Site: brandenburg
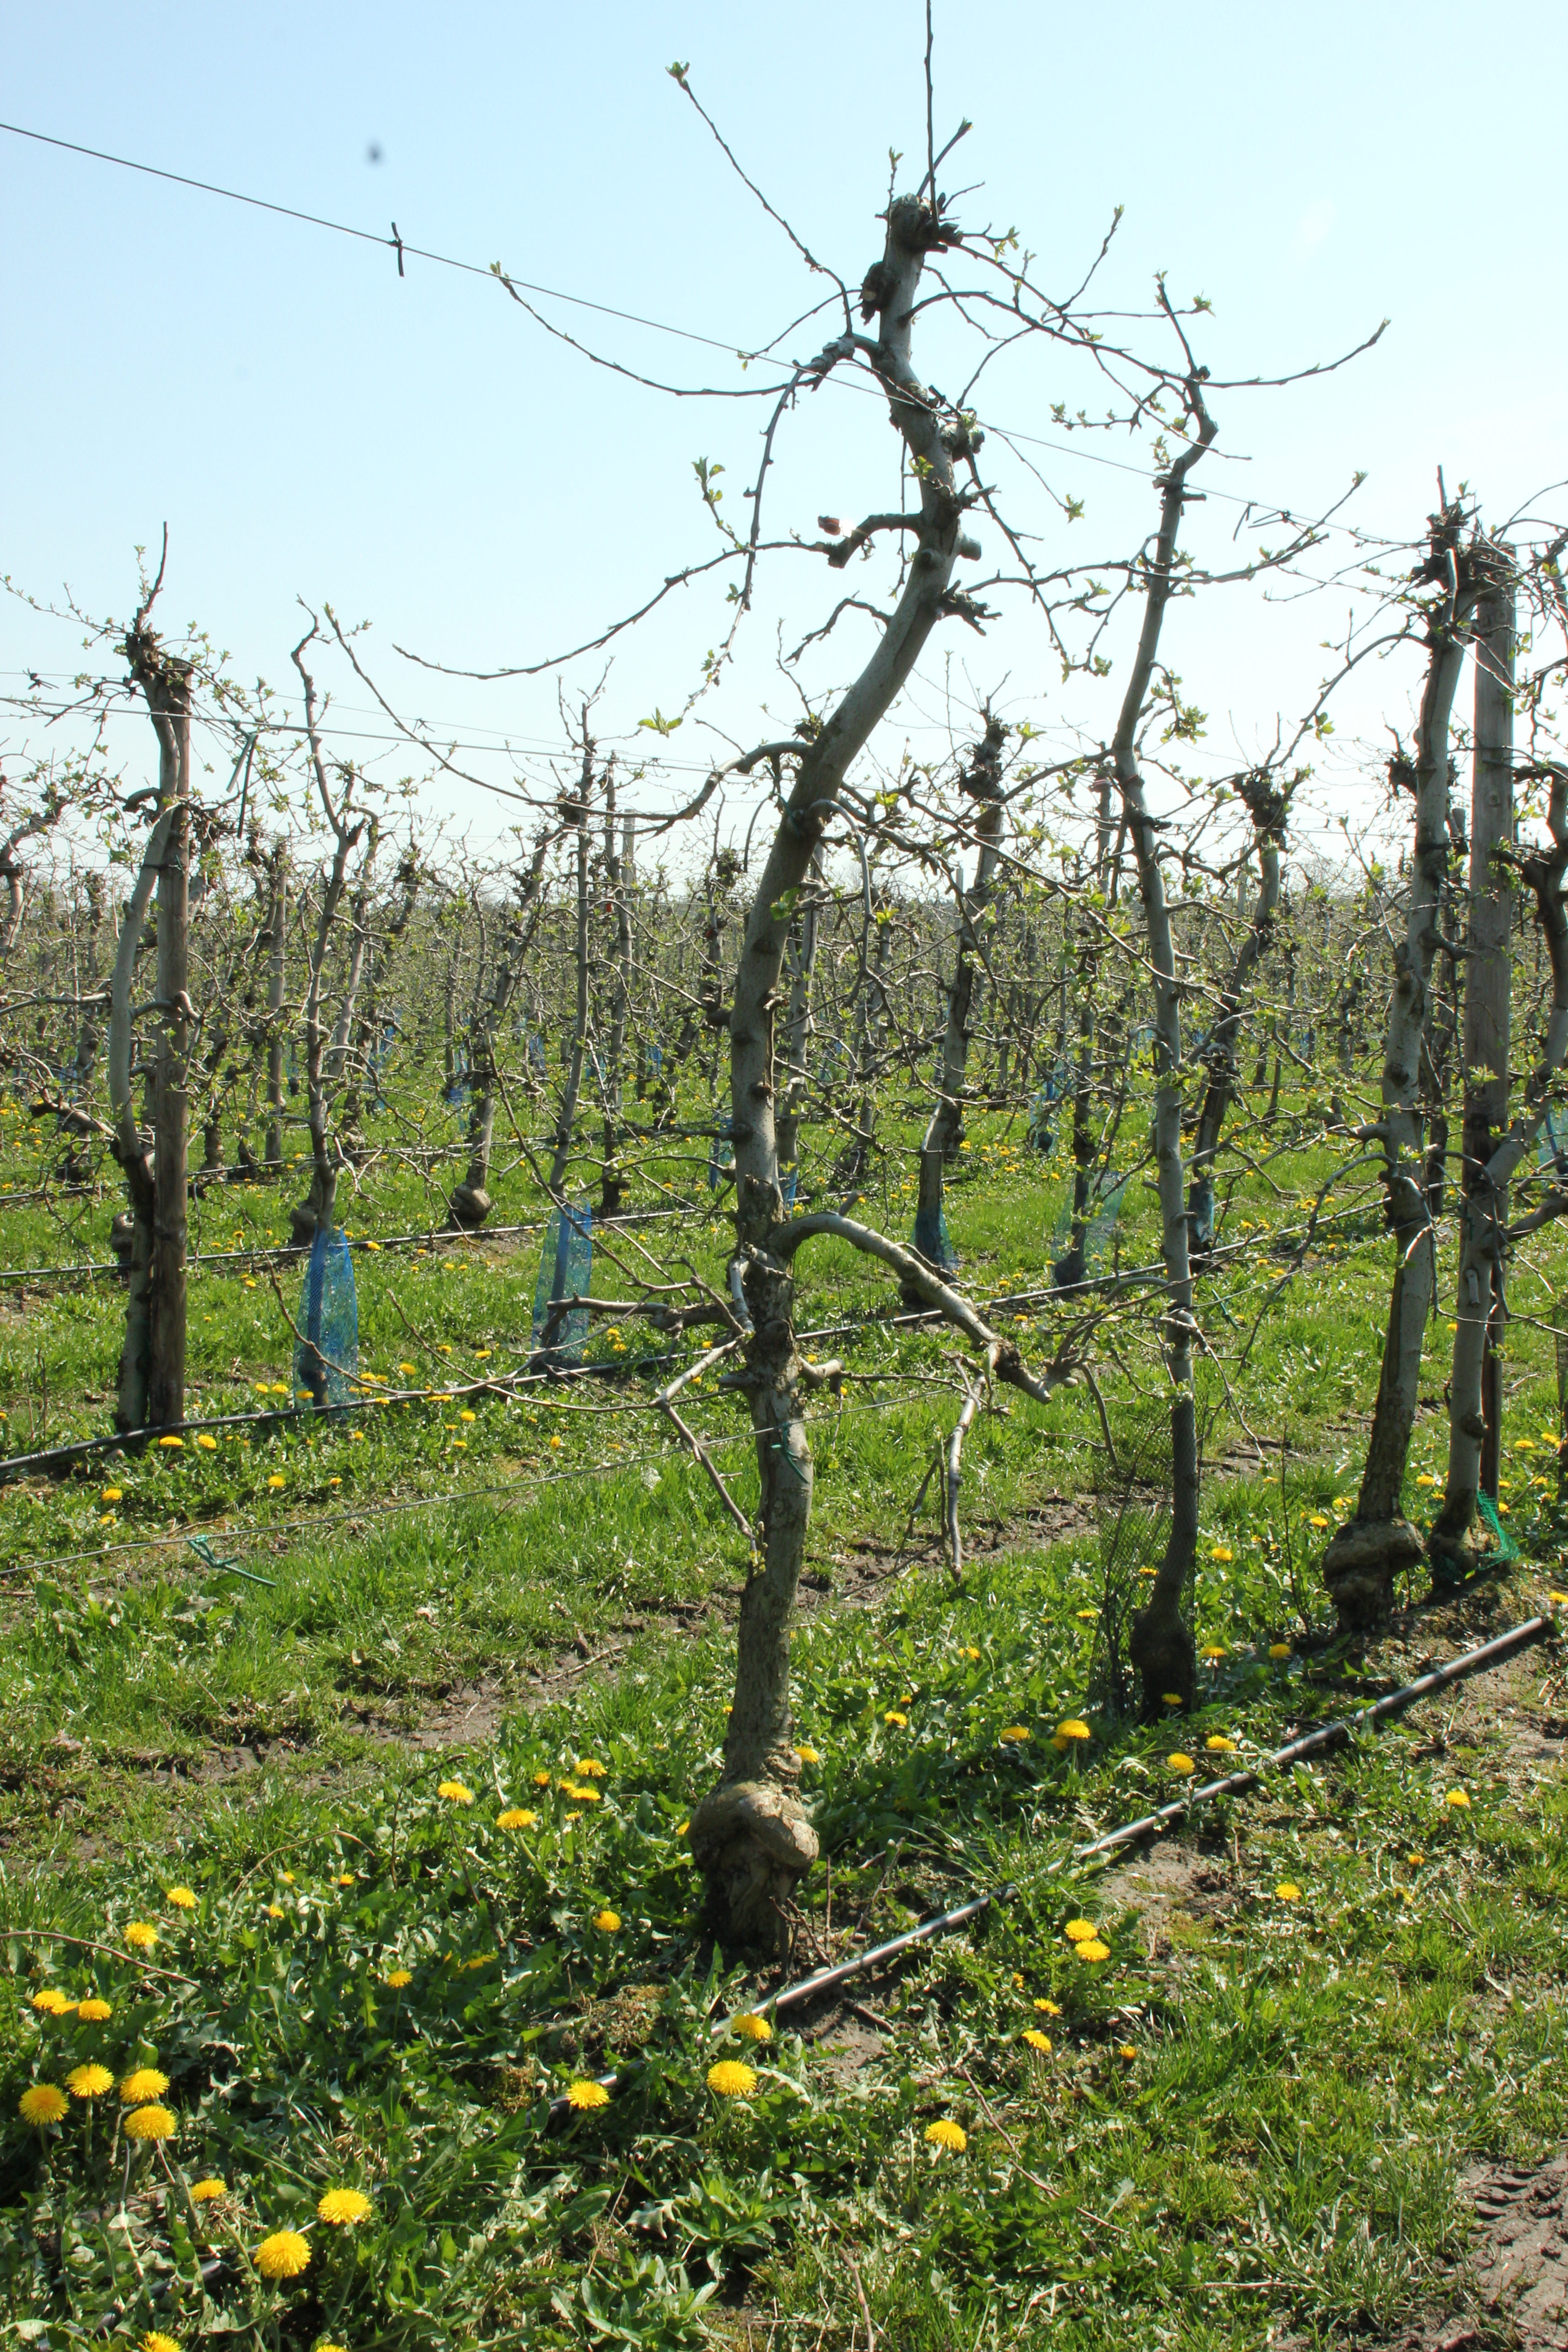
Growth stage (BBCH 56): Inflorescence emergence